Kerch

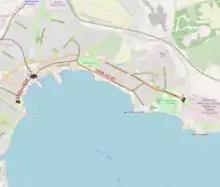
Map of tram lines with opening dates

Kerch has a harbour on the Kerch Strait, which makes it a key to the Sea of Azov. It has several railroad terminals and a small airport. The Kerch Strait ferry line across the Kerch Strait was established in 1953, connecting Crimea and the Krasnodar Krai (Port Krym – Port Kavkaz line); (as of November 2009) there are also plans for a Kerch-Poti ferry route.